Cargo (2009 film)

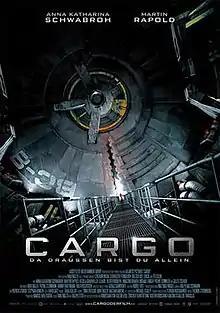
Official film poster

Cargo is a 2009 science fiction film, the first from Swiss production and the first major feature film by Ivan Engler and Ralph Etter.